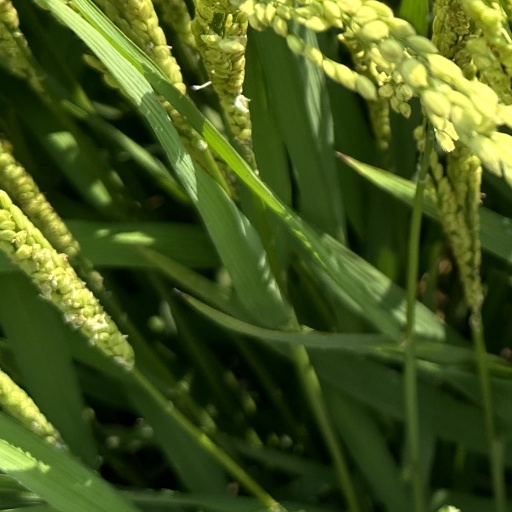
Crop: rice